History of Marrakesh

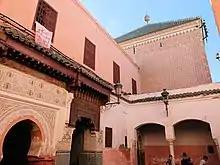
Shrine of Imam al-Jazuli in Marrakesh

The internal Almohad struggle led to the loss of al-Andalus to Christian Reconquista attacks, and the rise of a new dynasty, the Marinids in northeast Morocco. A Zenata clan originating from Ifriqiya, the Marinids arrived in Taza in the 1210s. The Marinids ascended by sponsoring different Almohad pretenders against each other, while gradually accumulating power and conquering the north for themselves. By the 1260s, the Marinids had reduced the Almohads to the southern districts around Marrakesh.